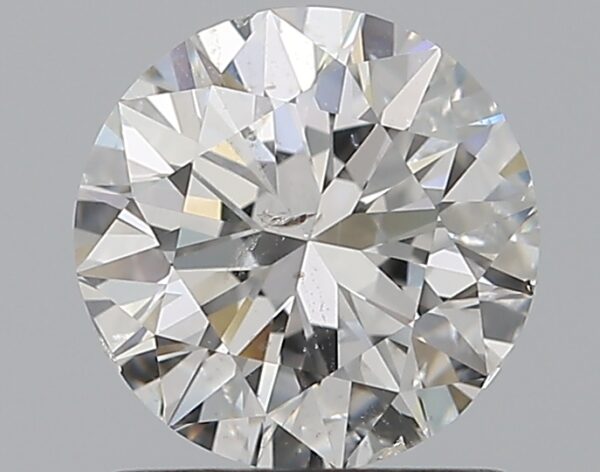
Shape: round
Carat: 1
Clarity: SI2
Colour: G
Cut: VG
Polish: EX
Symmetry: VG
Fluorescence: F
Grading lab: GIA
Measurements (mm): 6.31 x 6.36 x 4.02